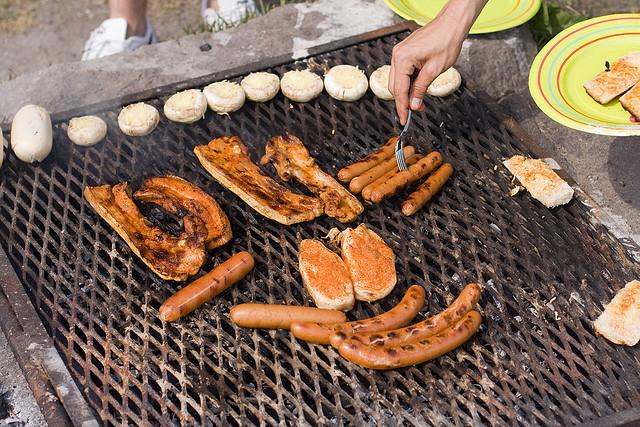
Bratwurst, chops, links, and mushrooms being grilled on a charcoal grill.